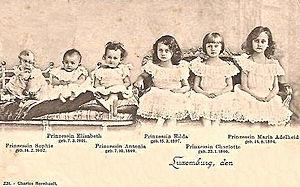
La princesse Élisabeth de Luxembourg, née le 7 mars 1901 à Luxembourg et morte le 2 août 1950 à Hohenburg, est la fille de Guillaume IV, grand-duc de Luxembourg et de sa femme, l'infante Marie-Anne du Portugal.